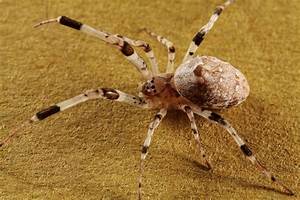
Label: ragno